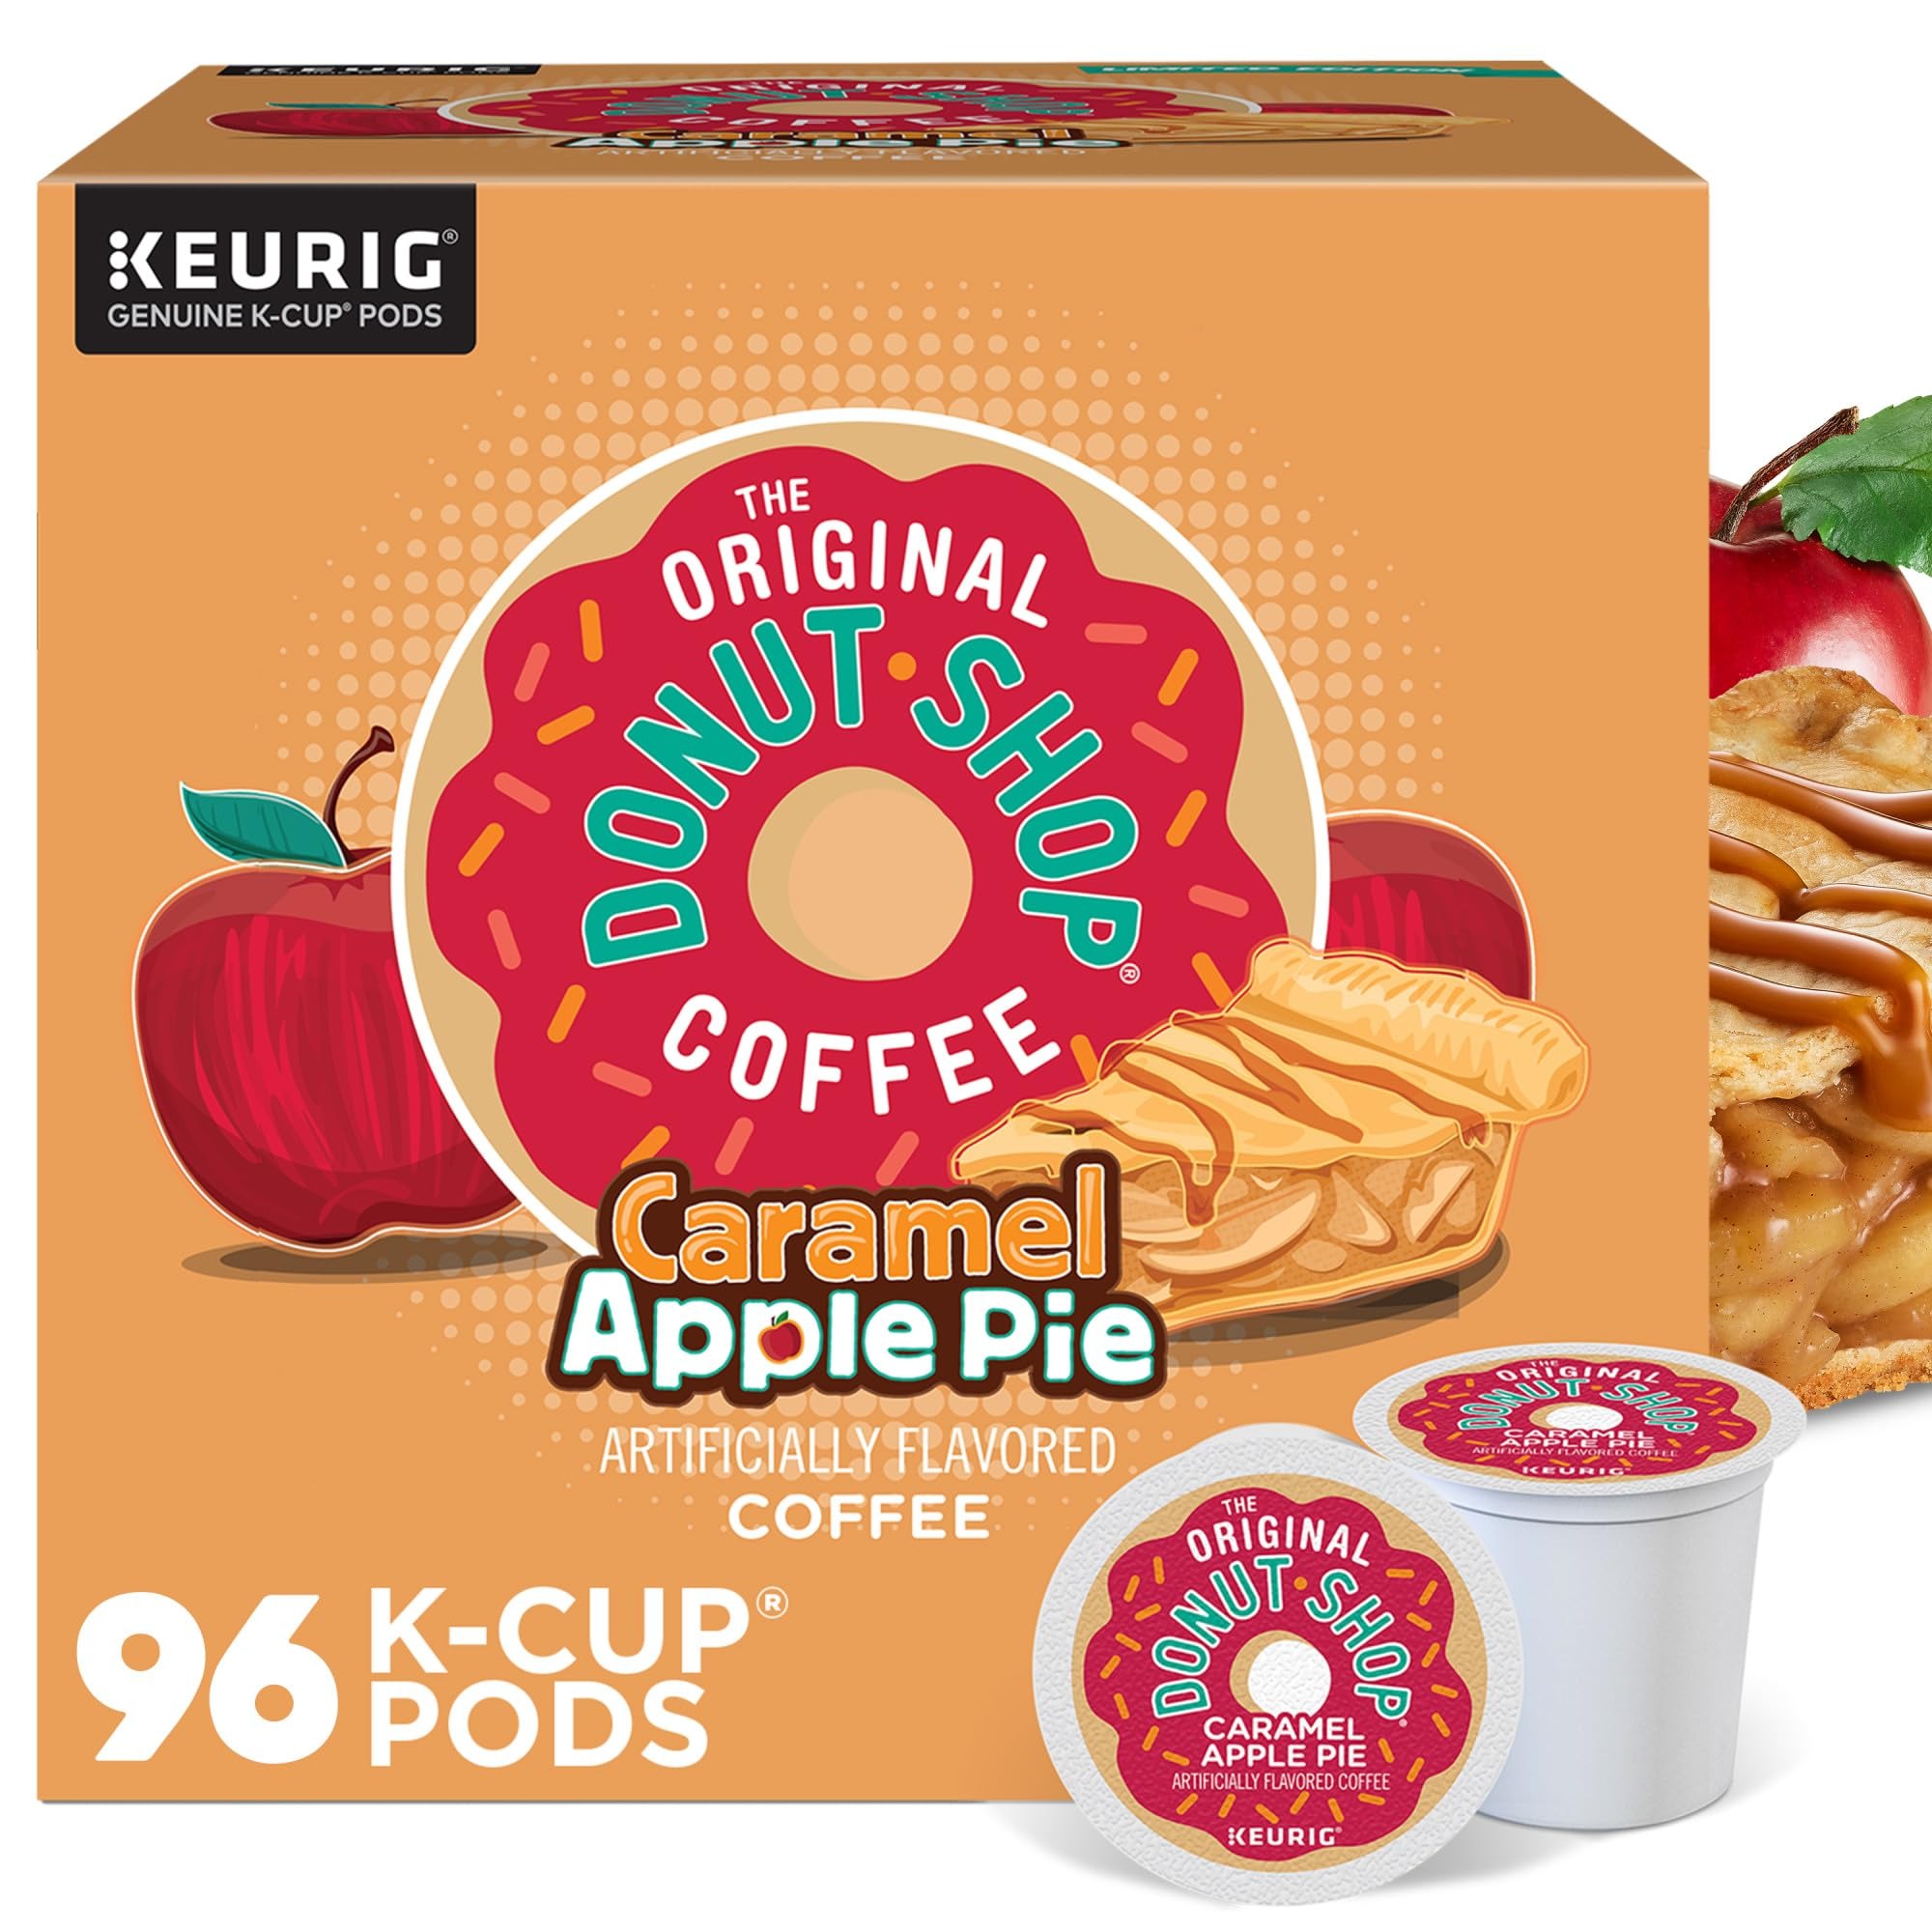
Item Name: The Original Donut Shop Caramel Apple Pie Coffee, Keurig K-Cup Pod, Light Roast, 96 Count
Bullet Point 1: BRAND STORY: Get ready to dive headfirst into a cup of donut-inspired coffee. We stack flavors on top of flavors to reimagine the limits of coffee and turn every day into a delicious treat. So drink up, and set your taste buds to discovery mode!
Bullet Point 2: TASTE: Caramel-flavored coffee with the taste and aroma of classic apple pie.
Bullet Point 3: ROAST: Light Roast caffeinated coffee and is certified Orthodox Union Kosher
Bullet Point 4: SUSTAINABILITY: Committed to 100 percent responsibly sourced coffee
Bullet Point 5: COMPATIBILITY: Contains genuine Keurig K-Cup pods, engineered for guaranteed quality and compatibility with all Keurig K-Cup pod coffee makers
Bullet Point 6: RECYCLABLE K-CUP PODS: Simple. Delicious. And Recyclable. Enjoy the same great-tasting coffee you know and love, and when you’re done just peel, empty and recycle. Check locally, not recycled in all communities. Packaging may vary.
Value: 96.0
Unit: Count

Price: 40.475